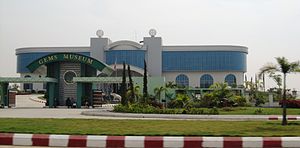
Naypyidaw / Byplanlægning / Fritid
Naypyidaw ædelstensmuseum
Naypyidaw eller Pyinmana er hovedstaden i Burma. Hovedstaden blev flyttet hertil fra Rangoon d. 7. november 2005. Byen har 1.160.242 indbyggere.